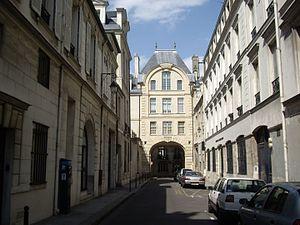
Rue de Bretonvilliers, Paris 4e. Vue depuis le quai de Béthune, vers la rue Saint-Louis-en-l'Île. Au fond, le pavillon de l'ancien hôtel de Bretonvilliers.
La rue de Bretonvilliers est une voie située sur l'île Saint-Louis, dans le 4ᵉ arrondissement de Paris, en France.